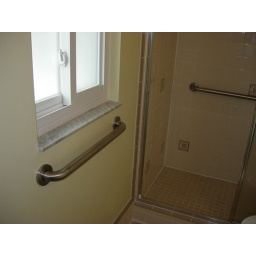
Safety bar under window aka towel rack